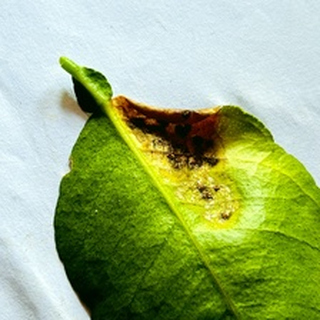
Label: lemon_citrus_canker